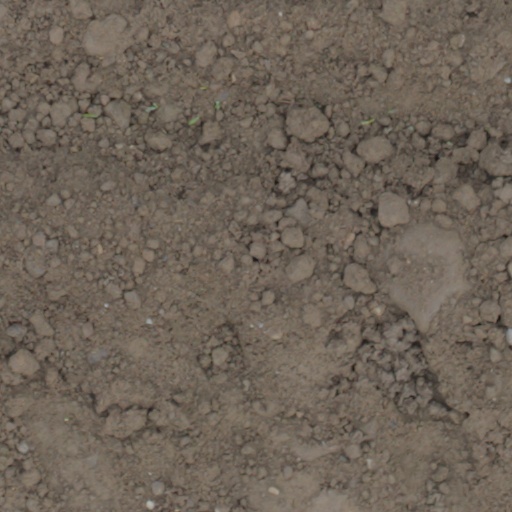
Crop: wheat